Vespasiano I Gonzaga

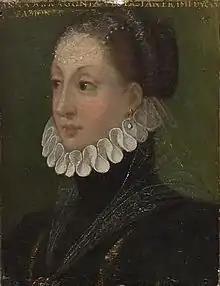
Anna d'Aragona, his second wife

Gonzaga was thrice married. His first marriage was to Diana Folch de Cardona (1531–1559), a daughter of Antonio Folch de Cardona and Beatriz de Luna.